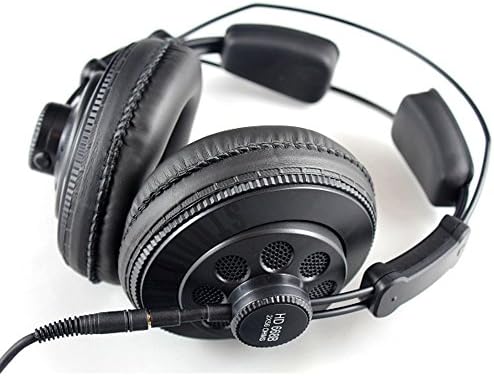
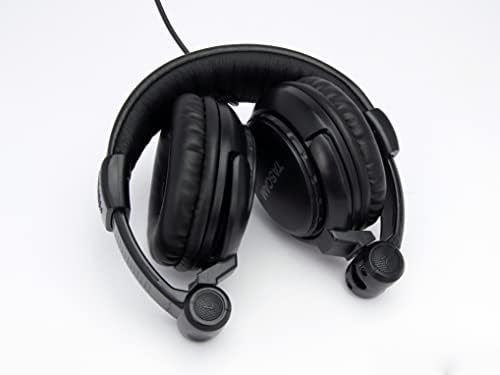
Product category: headphones
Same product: no